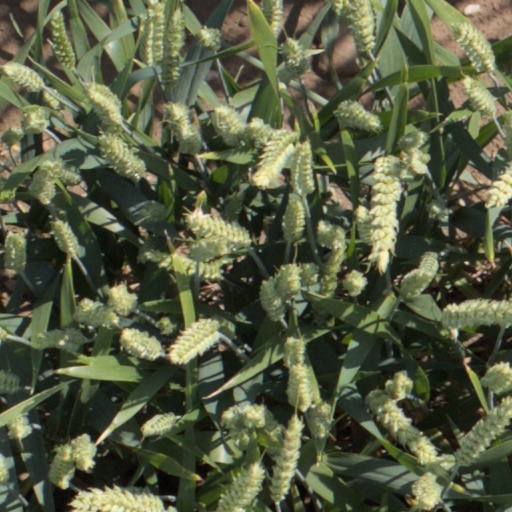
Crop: wheat